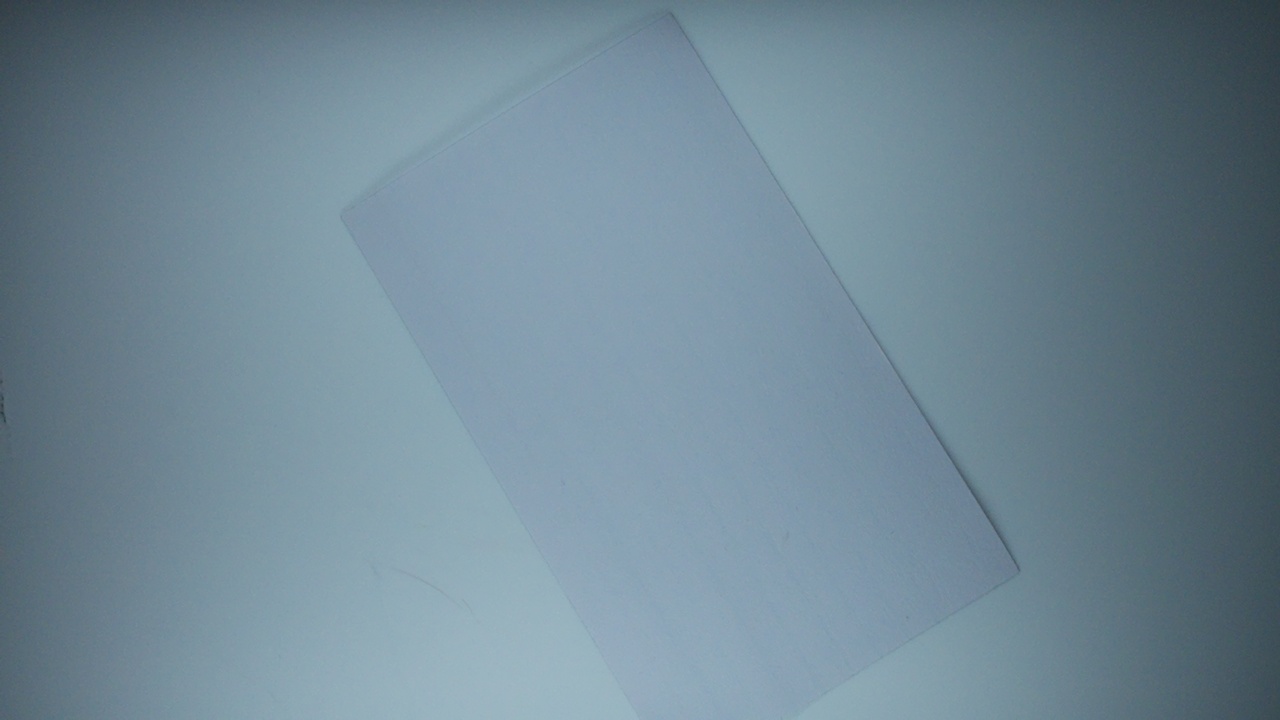
Label: recycle